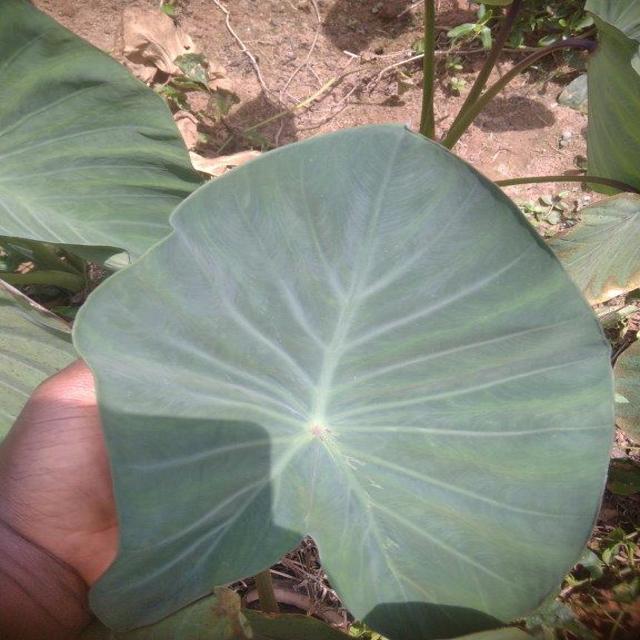
Label: Healthy